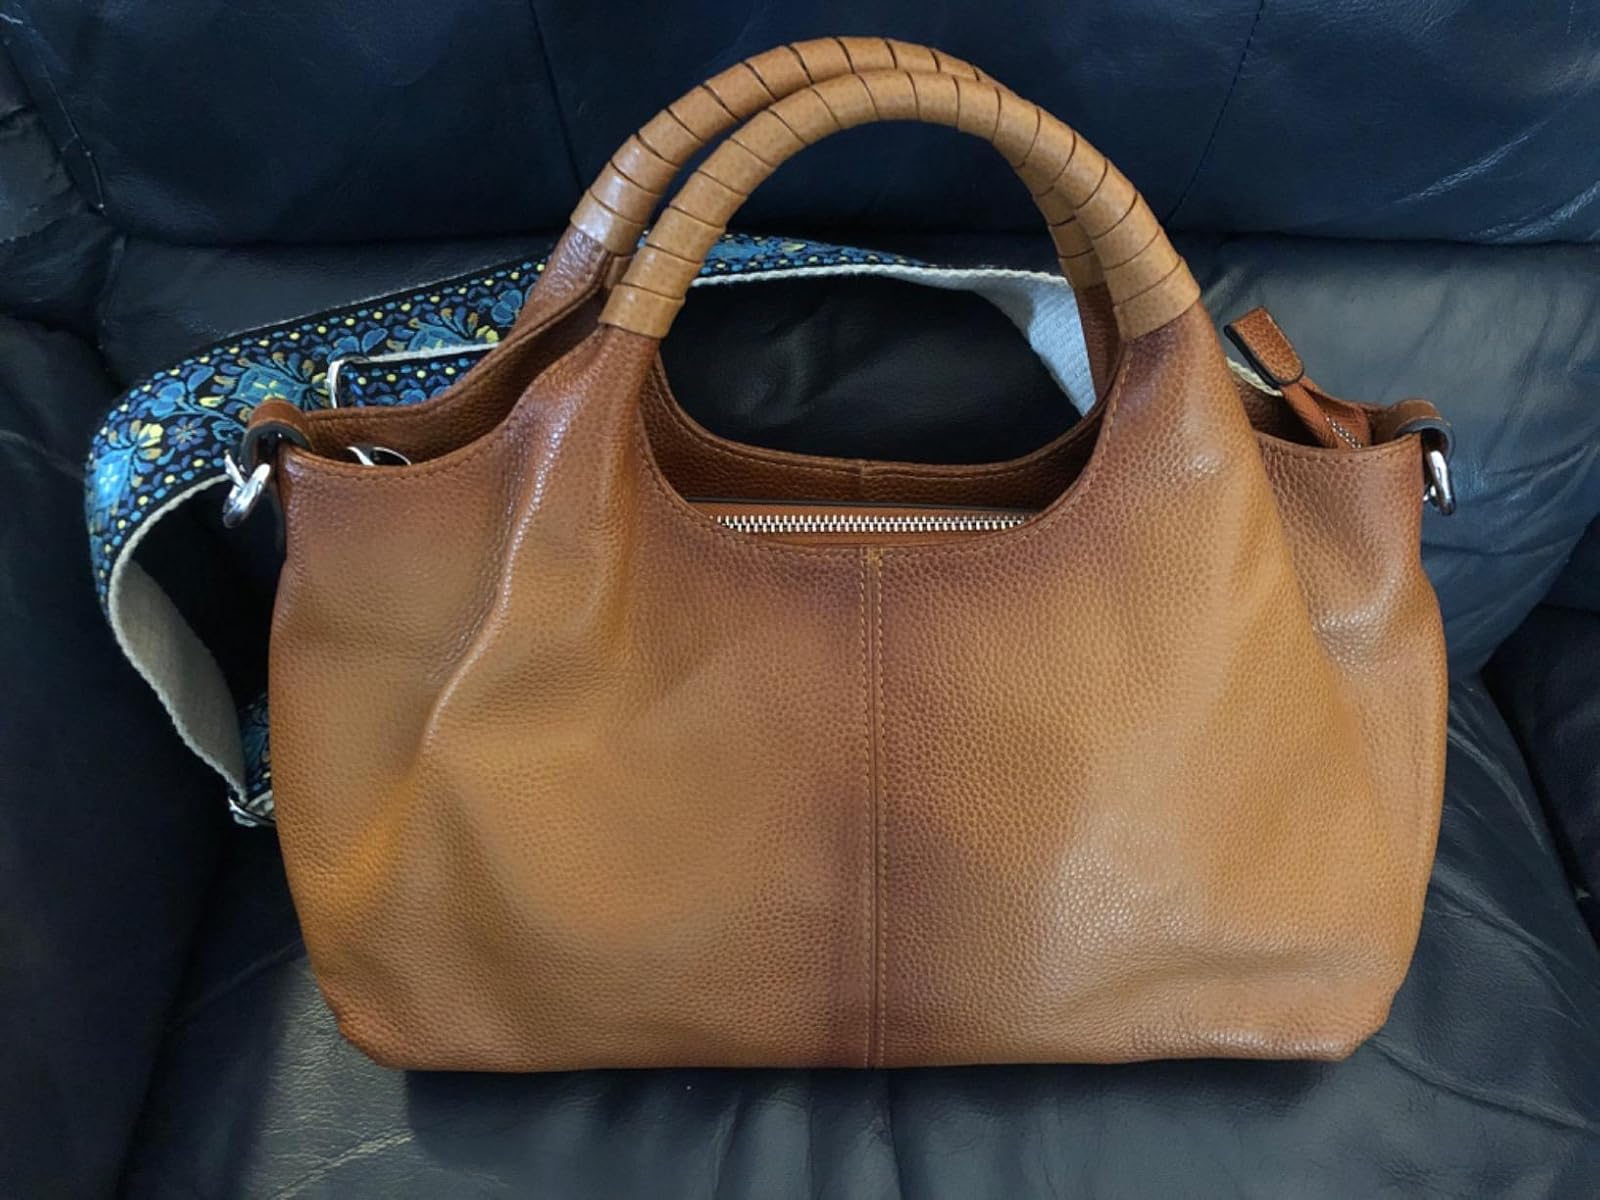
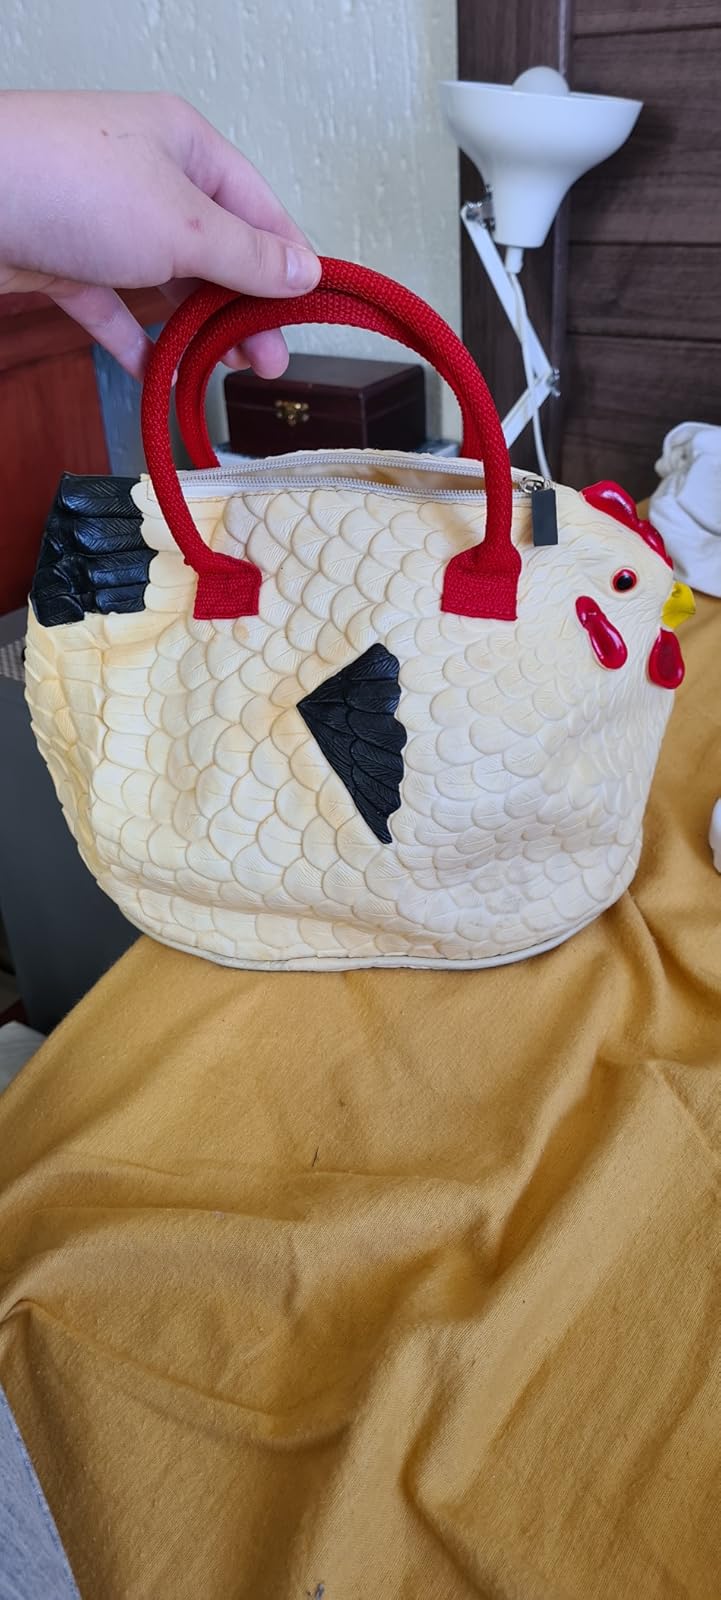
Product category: accessories_handbag
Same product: no